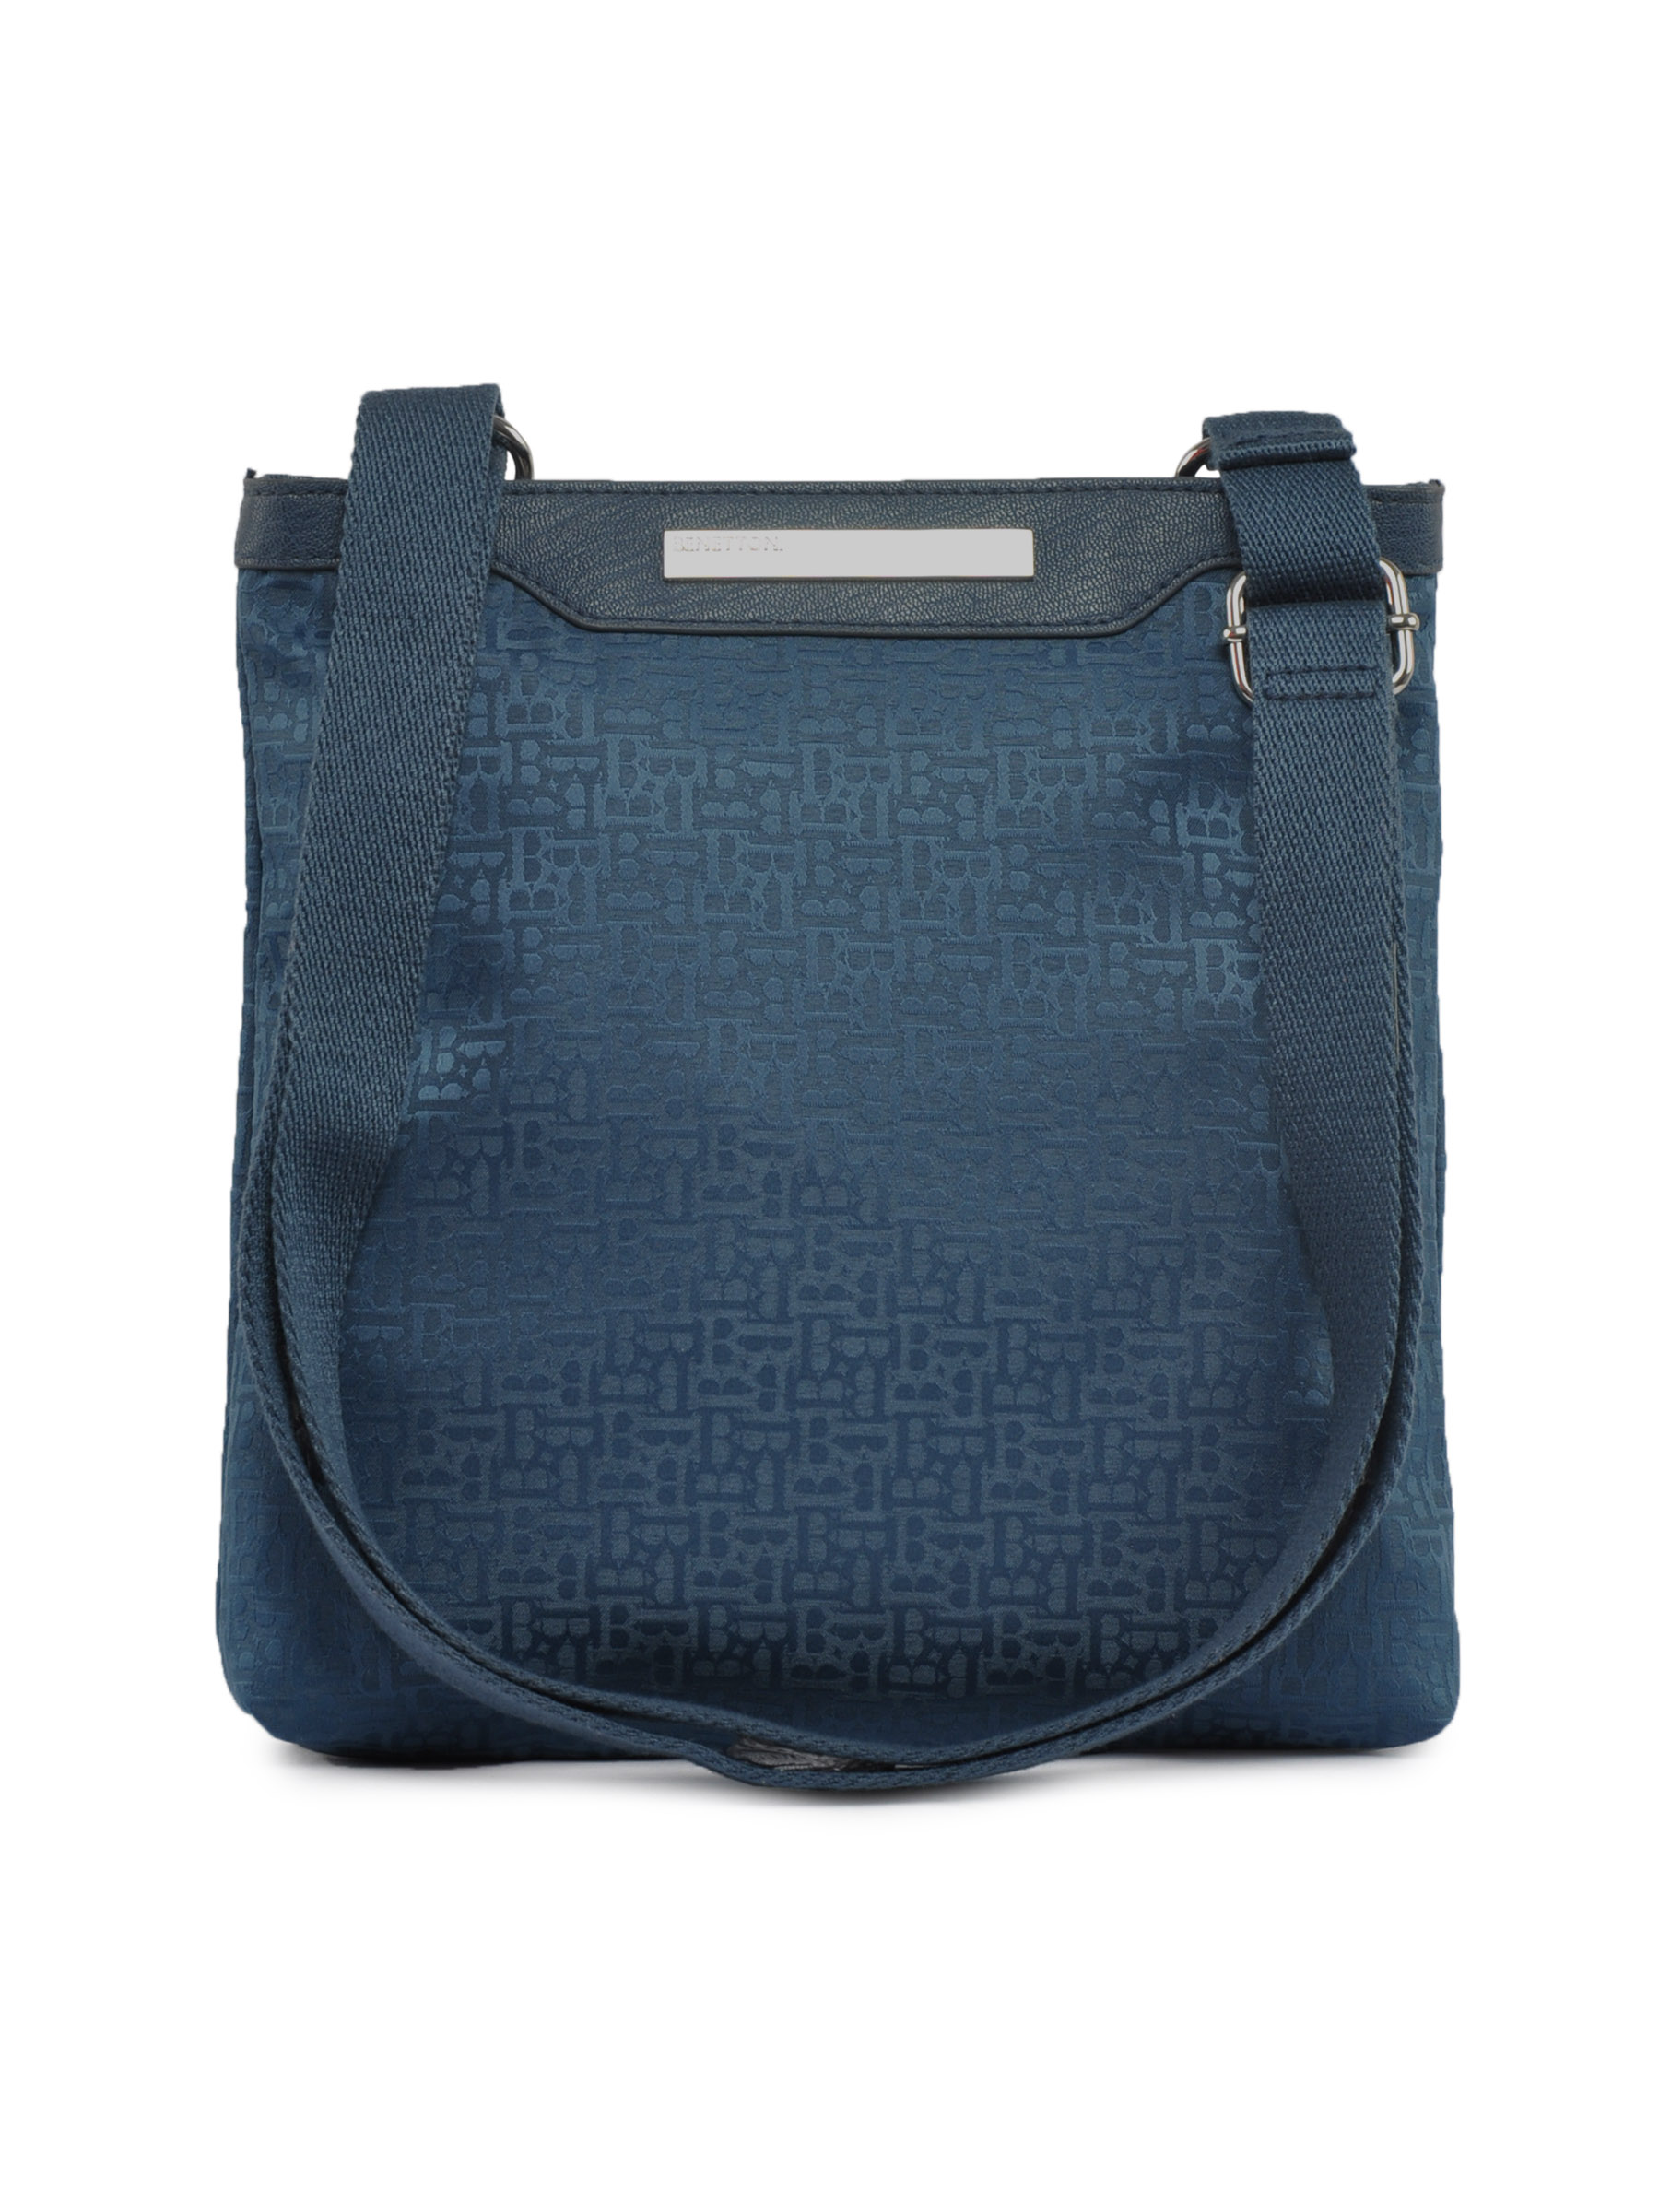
United Colors of Benetton Women Blue Handbag
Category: Accessories / Bags / Handbags
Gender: Women
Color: Blue
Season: Fall 2011
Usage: Casual